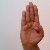
The image shows a hand gesture representing the letter 'B' in Indian Sign Language.